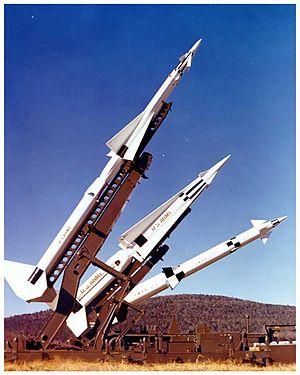
Le Projet Nike, était un projet de l’armée américaine, proposé en 1945 par les laboratoires Bell, de développement d'un système de missiles surface-air.